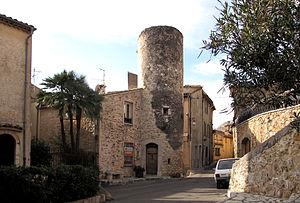
Saint-Jeannet. Alpes-Maritimes, France
Saint-Jeannet est une commune française située dans le département des Alpes-Maritimes, en région Provence-Alpes-Côte d'Azur.